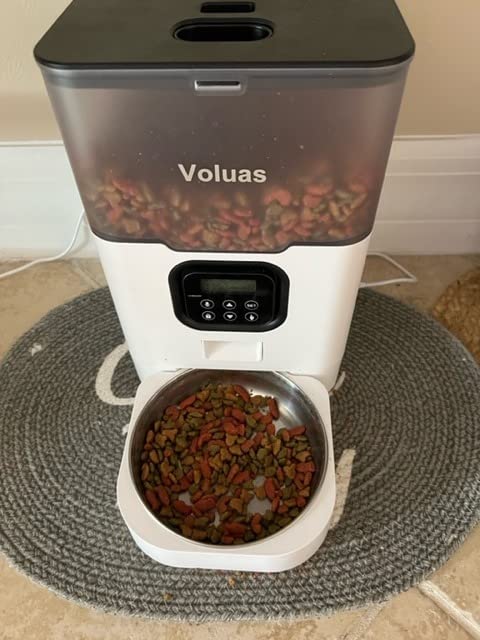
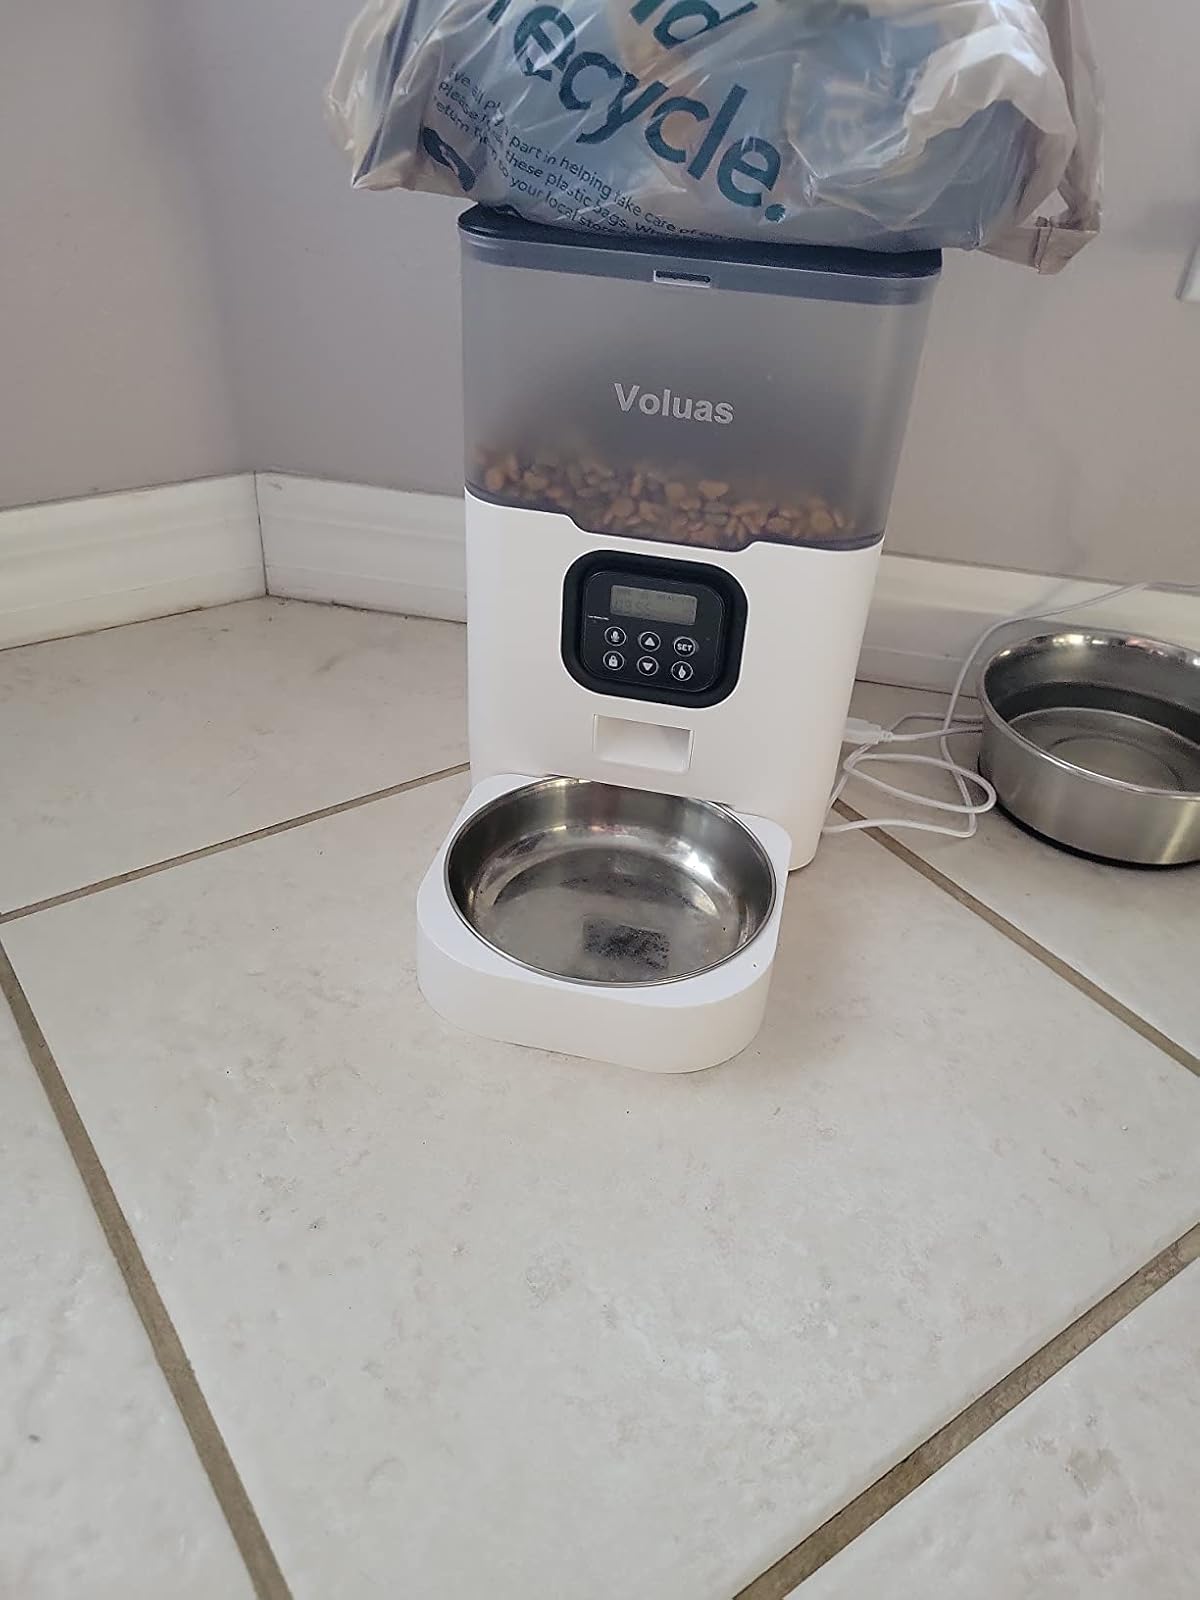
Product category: items_feeder
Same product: yes